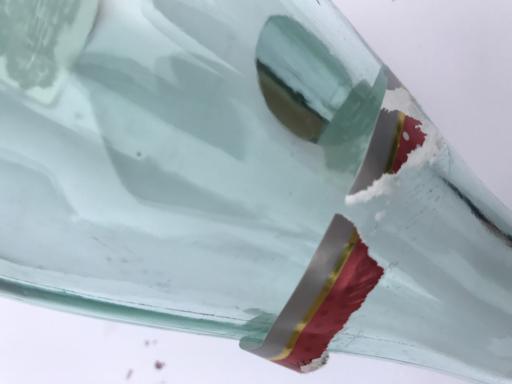
Label: glass